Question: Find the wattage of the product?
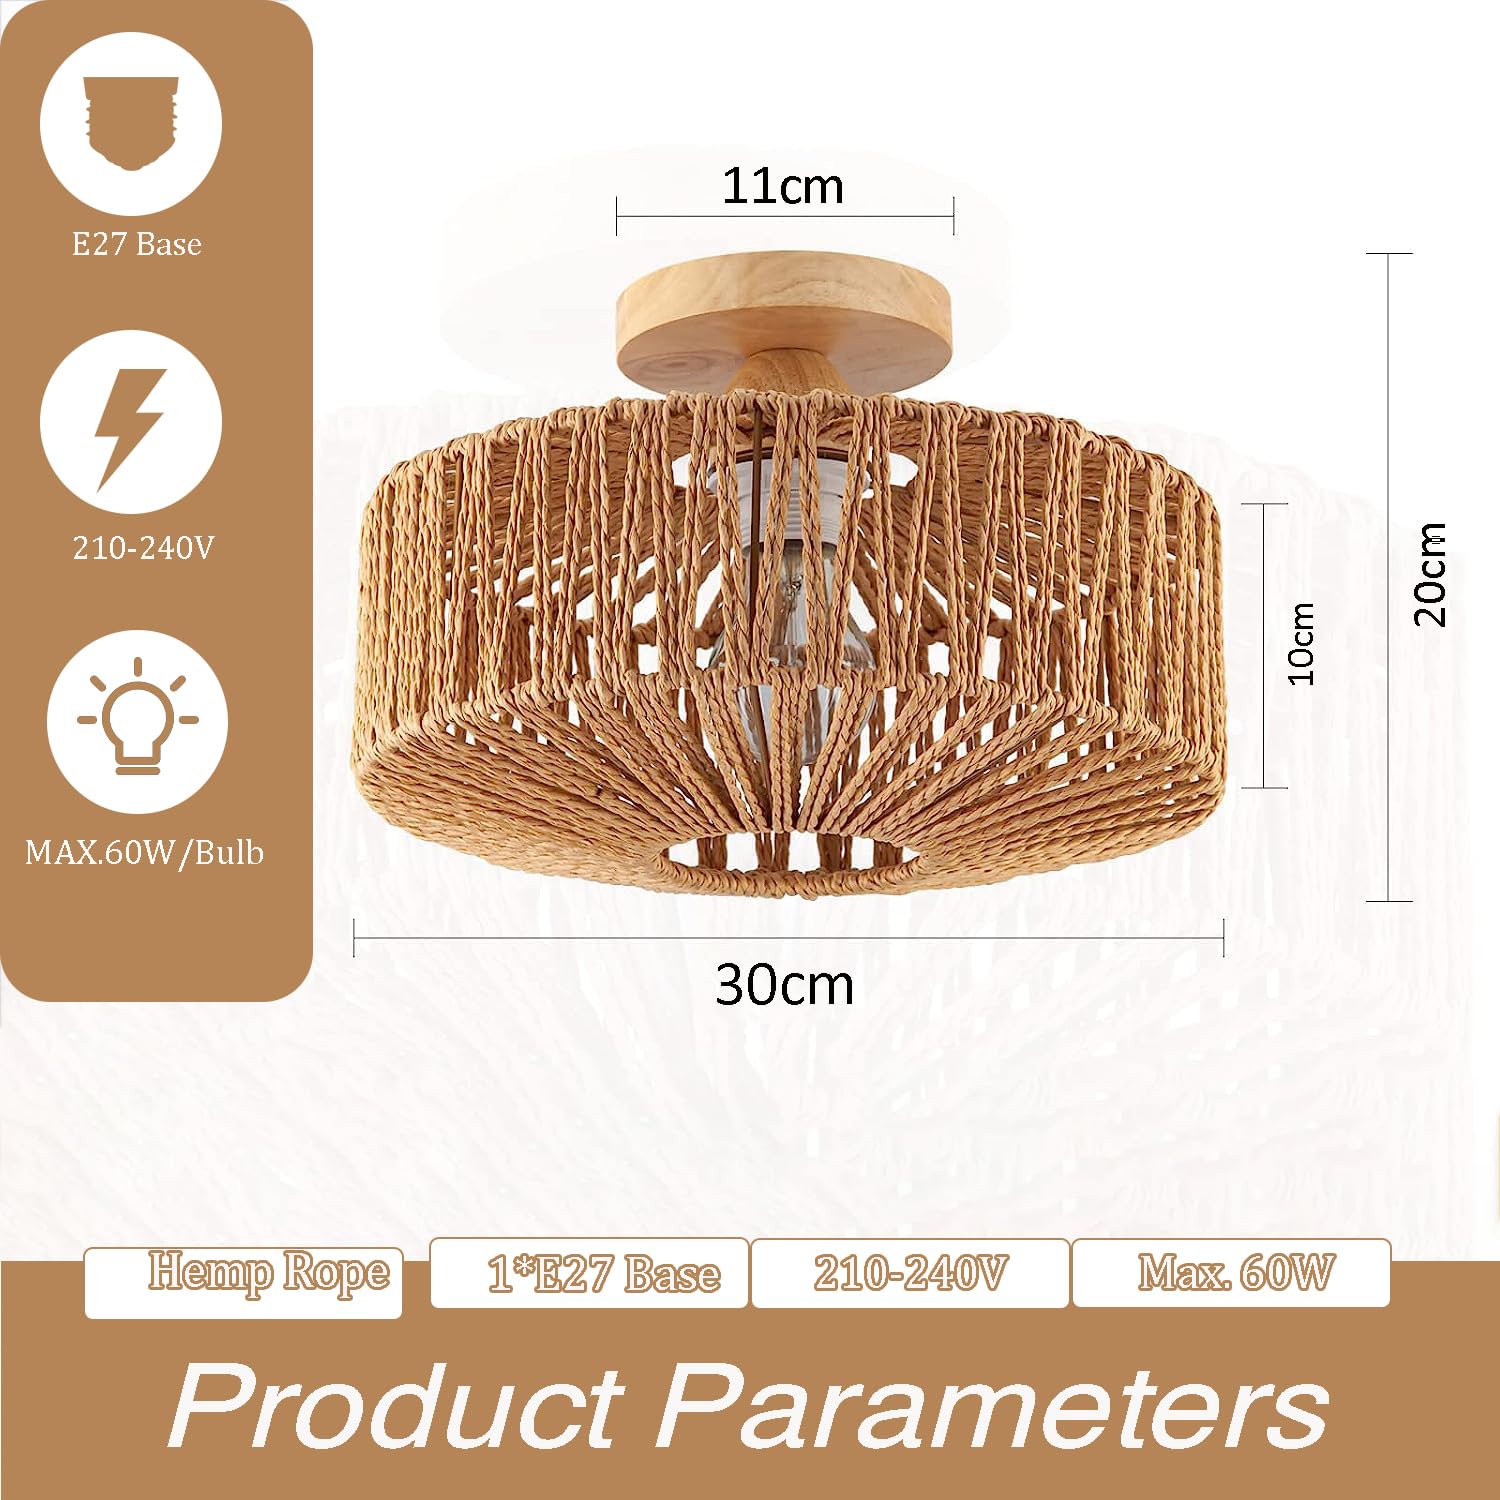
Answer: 60.0 watt